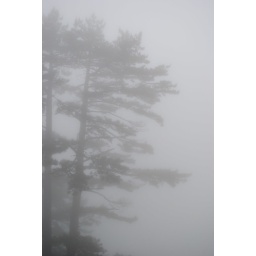
pine tree in the fog